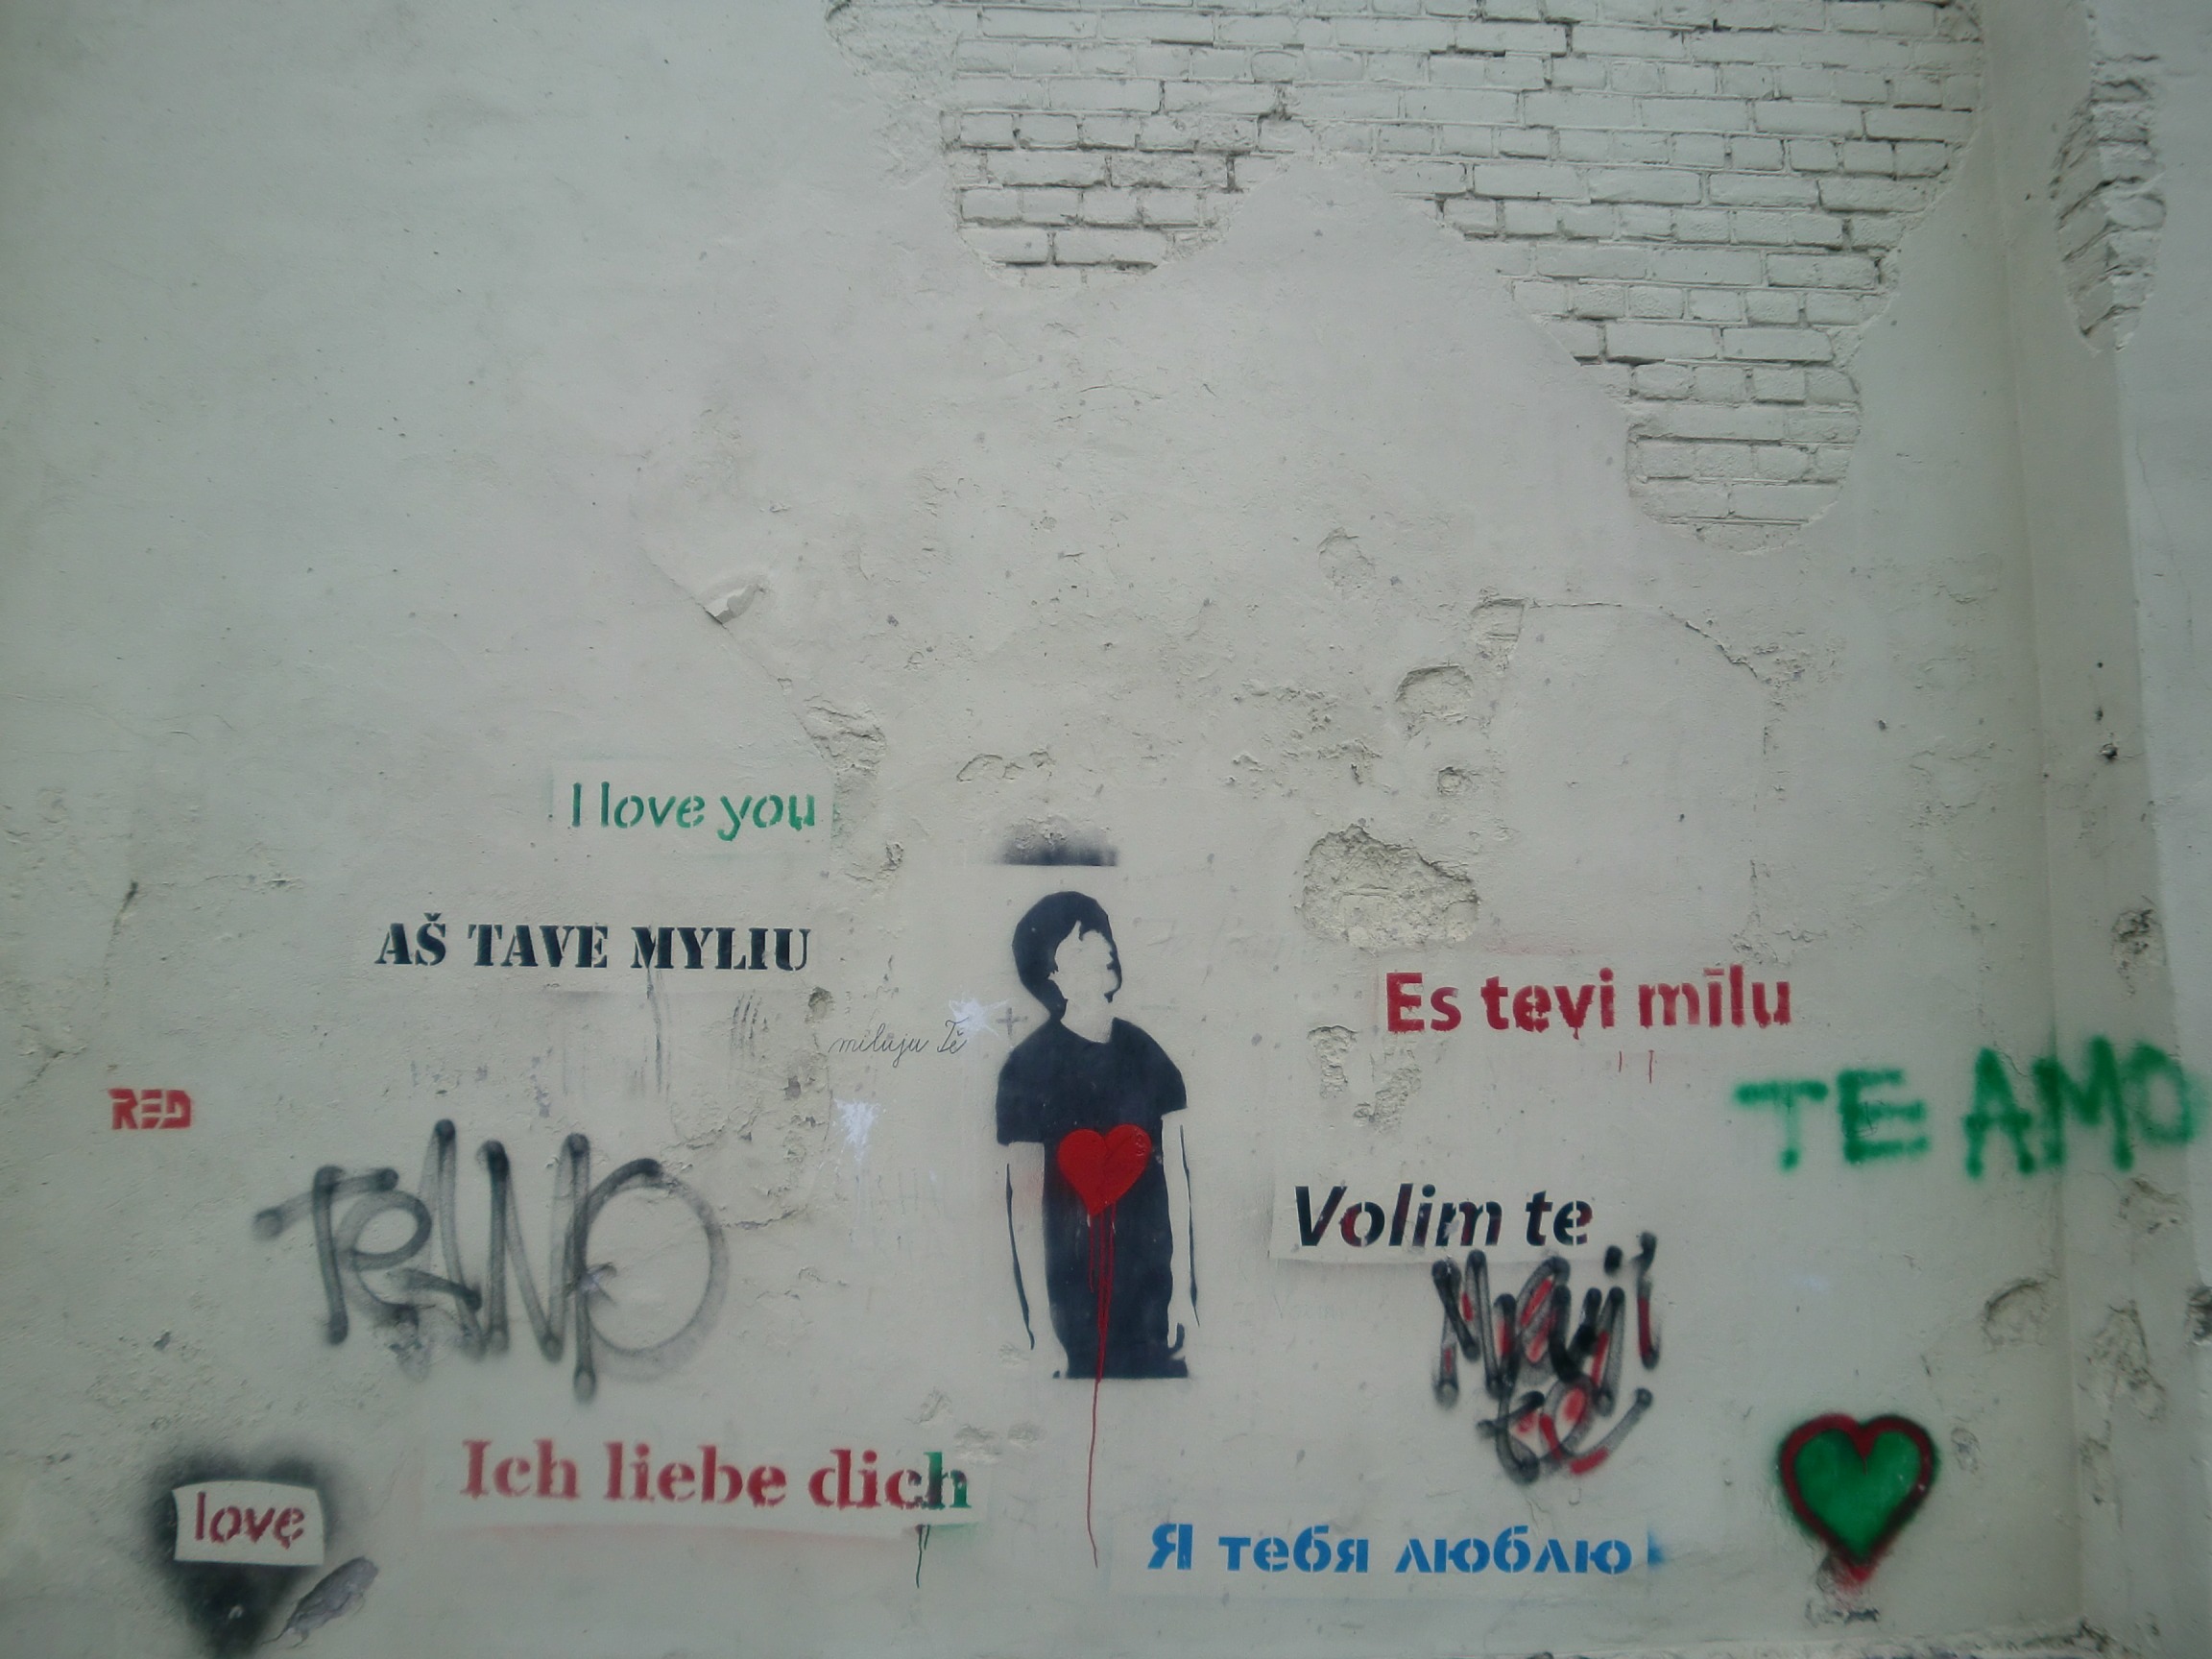
writing, number, wall, love, romance, grunge, stone wall, graffiti, art, background, drawing, design, text, poster, shape, valentine's day